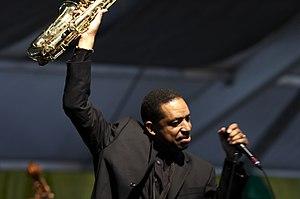
Donald Harrison est un saxophoniste américain de jazz.